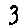
Label: 3